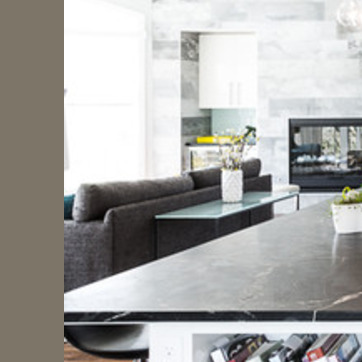
Material: leather